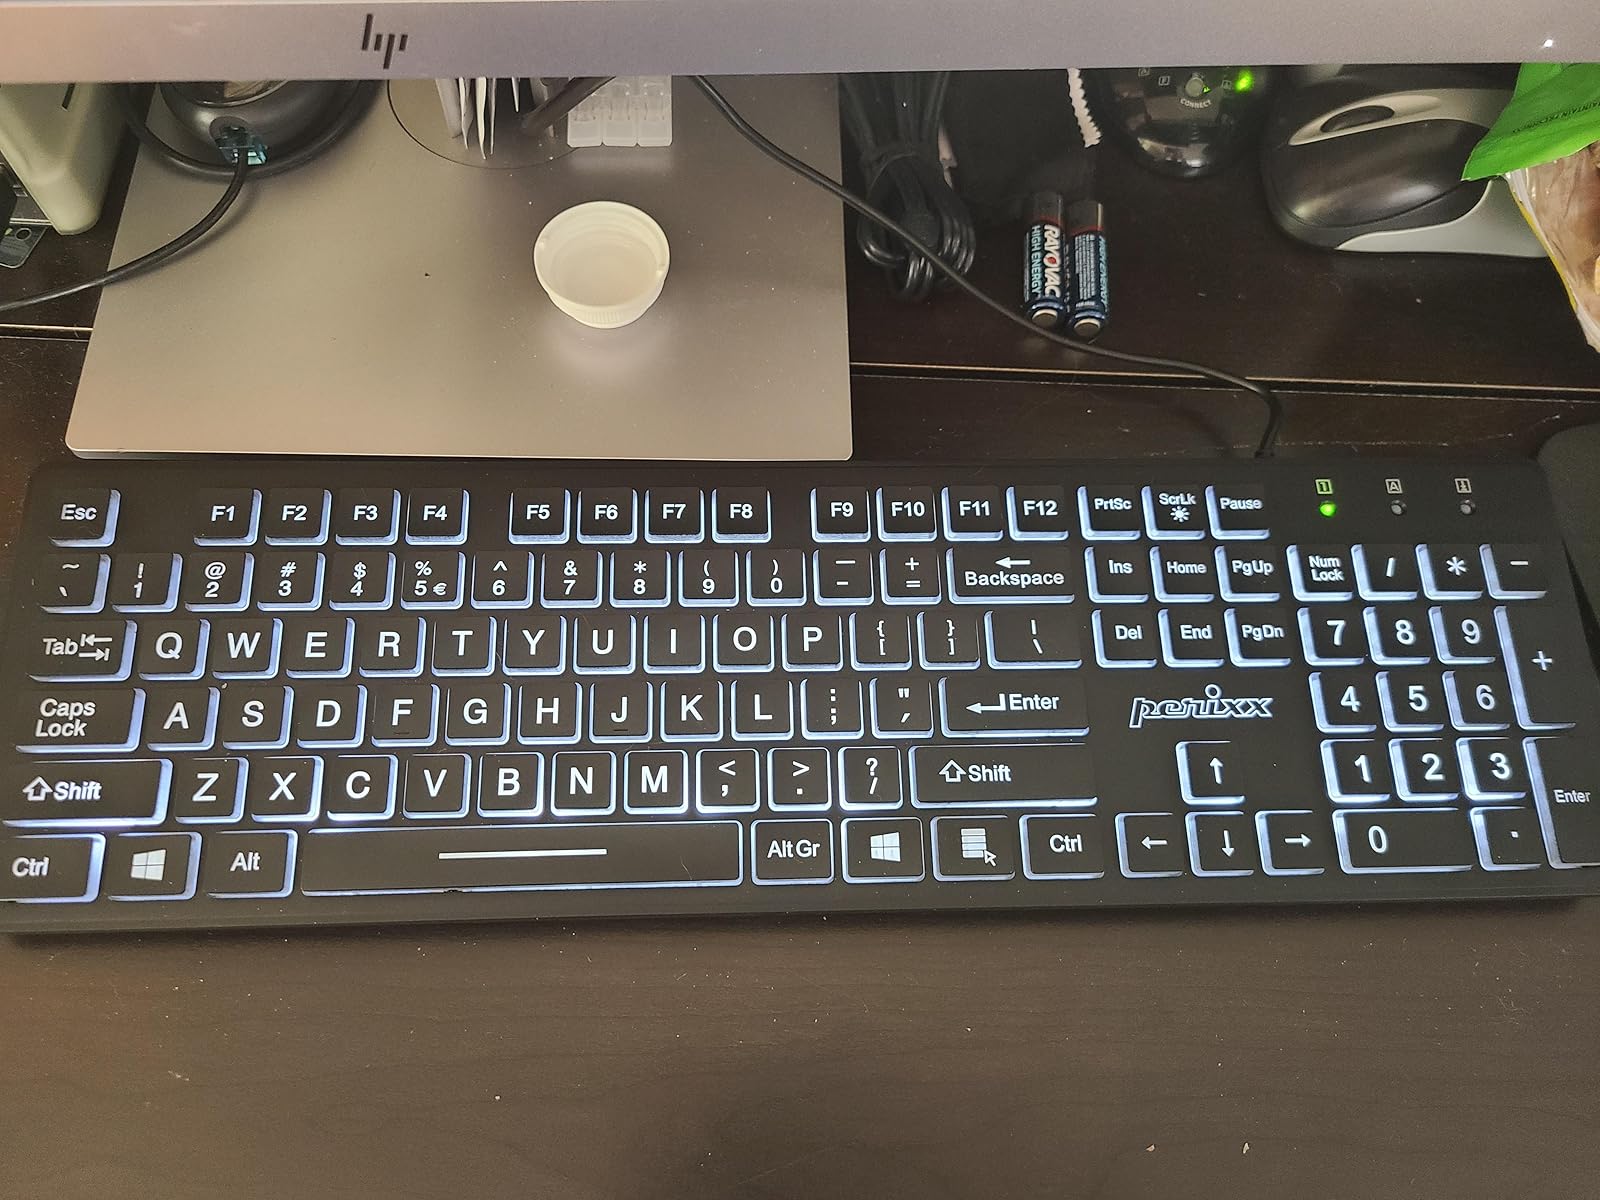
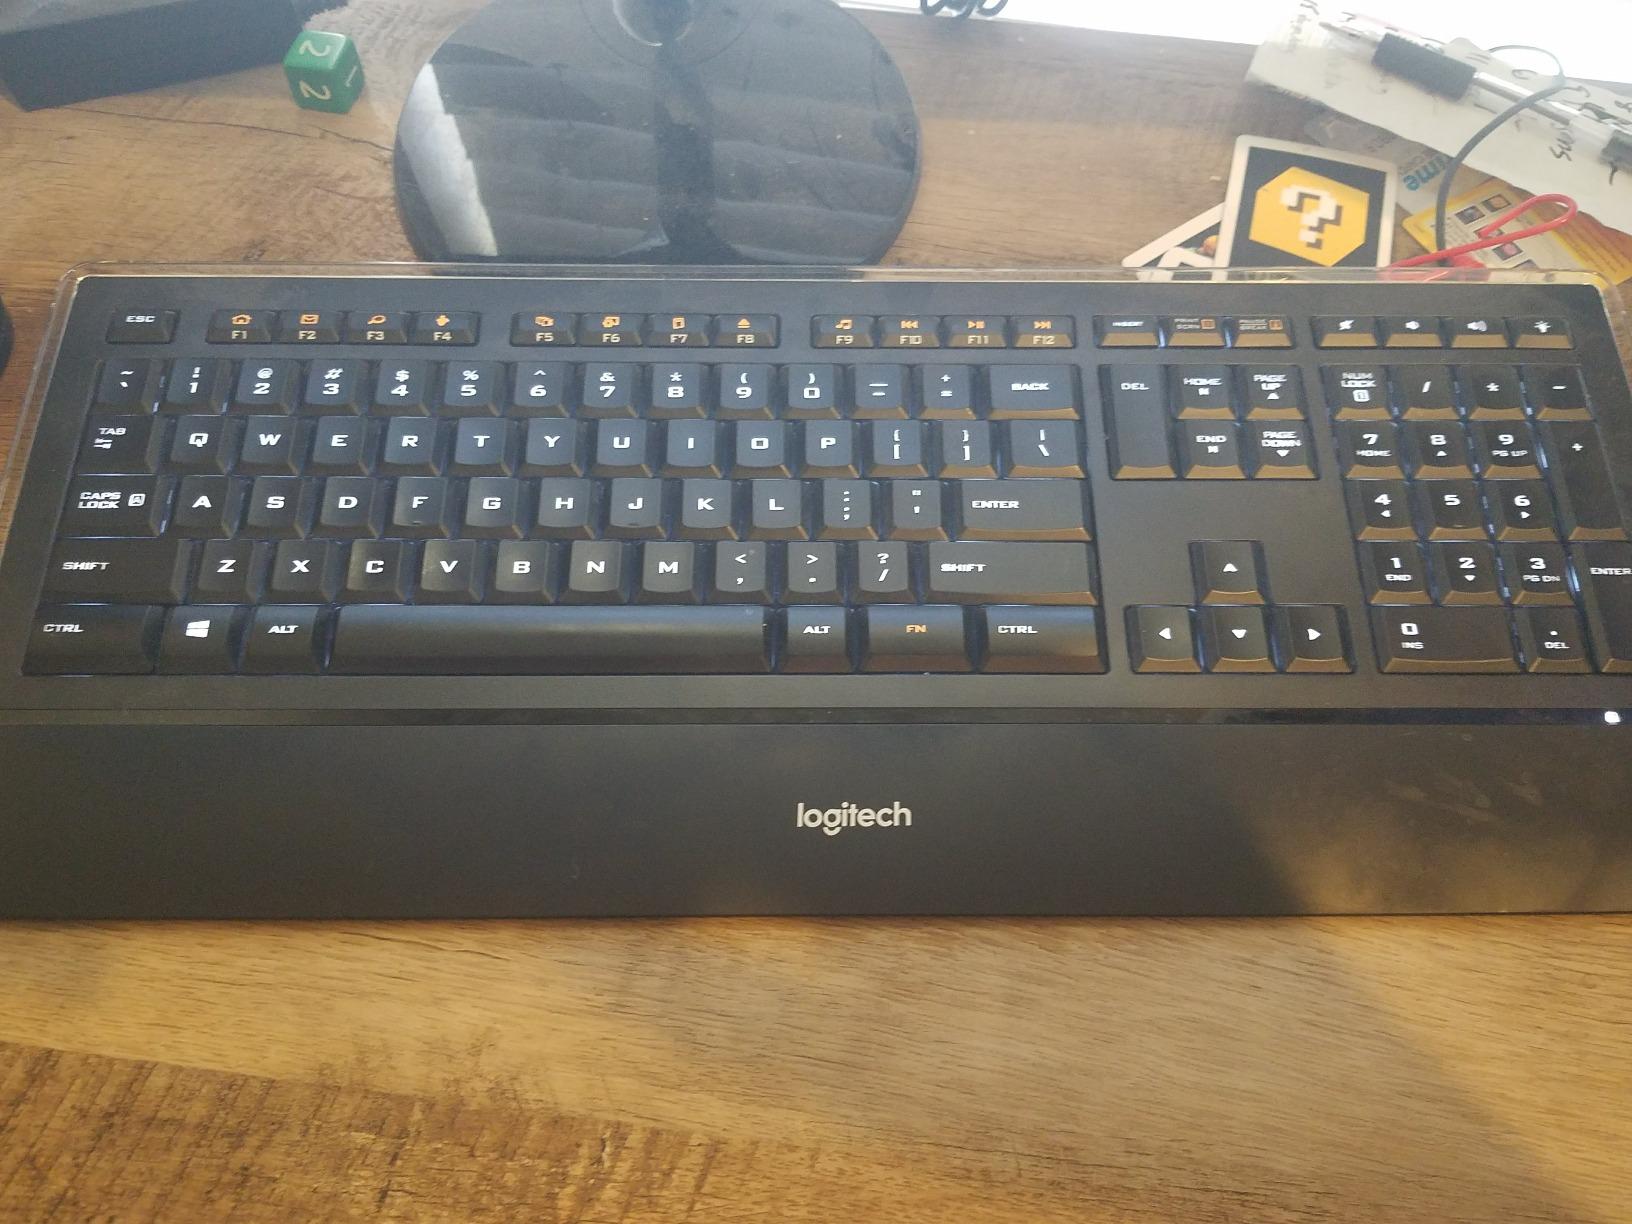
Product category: keyboard
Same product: no